Engels-2 air base

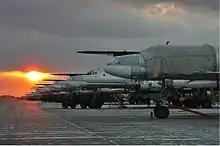
A line-up of Tupolev Tu-95MS aircraft during sunset at Engels Air Force Base, Russia.

On 5 December 2022, during the 2022 Russian invasion of Ukraine, an explosion caused by a Ukrainian drone attack reportedly damaged two Tu-95s. According to Russian Ministry of Defence, Ukraine attempted to strike Russia's long-range aviation bombers stationed at the base with Soviet-made jet drones. Russia claims the drones were intercepted by air defence systems at low altitude. Satellite images revealed after the attack show at least one Tu-95MS bomber damaged. The Dyagilevo Air Base was also raided on the same night.